Second Christian Church (Columbia, Missouri)

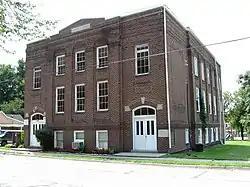

Second Christian Church is a historic African-American church located at 401 N. 5th, Columbia, Missouri. It was built in 1927, and is in an eclectic architectural style. It was added to the National Register of Historic Places in 1980.